Berserk (2016 TV series)

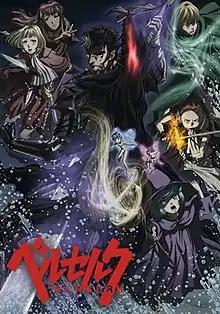
Key visual for the second season, featuring characters from the "Hawk of the Millennium Empire" arc

is a 2016 Japanese anime television series based on Kentaro Miura's manga series of the same name and an acting sequel to the "" film trilogy. This is the second television series adaptation of the manga after the 1997 anime of the same name, covering the Conviction arc from the manga. A second season, covering the first half of the Hawk of the Millennium Empire arc, aired in 2017.